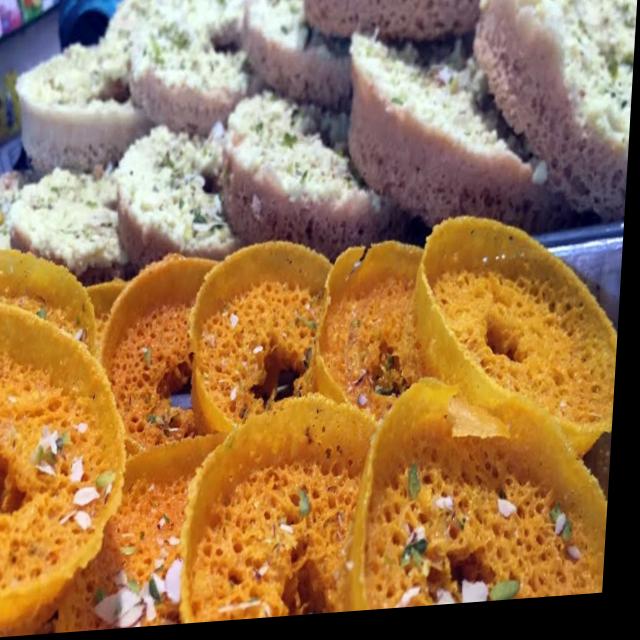
Dish: ghevar